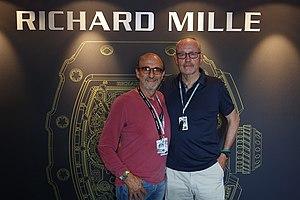
Richard Mille et Dominique Guenat au Le Mans Classic 20018
Richard Mille est une marque de montres suisse fondée en 2001 par Dominique Guenat et Richard Mille, aux Breuleux en Suisse.
Richard Mille est un industriel français de l'horlogerie et cofondateur de la marque de montres suisse de luxe patronymique créée en 2001.
Montres Valgine est une manufacture d'horlogerie et de joaillerie de luxe suisse créée en 1900 par Ali Guenat, et basée aux Breuleux dans le Jura Suisse. Depuis 2001, l'entreprise est chargée de la conception et la fabrication des montres Richard Mille.